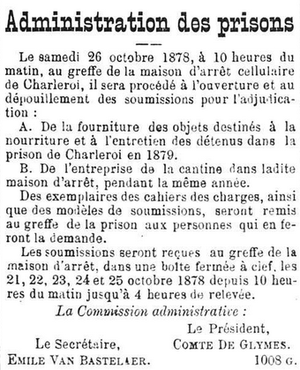
Adjudication à la prison de Charleroi - Gazette de Charleroi - 13 octobre 1878
La prison de Charleroi est une ancienne prison du centre de Charleroi en Belgique, aujourd'hui disparue. Elle a été en activité du 1ᵉʳ janvier 1854 jusqu'au 18 octobre 1975. Elle était située sur les rives de la Sambre, en lieu et place de l'actuel ministère des finances.